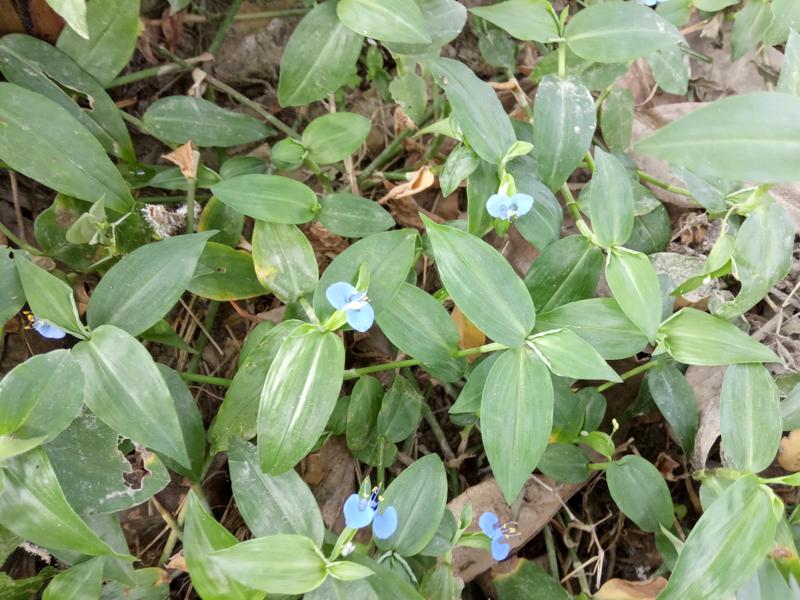
Weed species: Commelina benghalensis